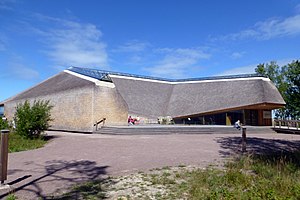
Tåkern / Beskyttelse og besøgsmål
Naturrum Tåkern
Naturrum Tåkern
Tåkern er en sø som regnes som en af Nordeuropas førende fuglesøer, beliggende i Östergötlands län i Sverige. For at bevare Tåkerns naturværdier er søen og de nærmeste omgivelser udlagt til naturreservat. Tåkern ligger i Mjölby kommun, Vadstena kommun og Ödeshögs kommun i Östergötland. Søen er 1,9 meter dyb, har et areal på 44 kvadratkilometer og ligger 93 meter over havet. Søen er omkring 10 kilometer lang og 5 kilometer bred. Tåkern ligger i et Natura 2000-område og er beskyttet af habitat- og fugledirektivet. Søen har afløb via Mjölnaån til Vättern.